Calle 24 Latino Cultural District

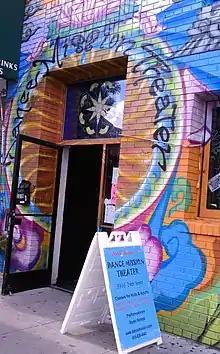
Dance Mission Theater is recognized as a legacy business in Calle 24.

Galería de la Raza, a legacy organization within the Calle 24 Latino Cultural District, was a key gathering and organizing hub for Central American Solidarity Movements of the 1970 and 1980s. Pro-Sandinista protesters, gathered at the 24th Street and Mission Bart station area in the 1980s, would refer to the area as “Plaza Sandino.” Potrero del Sol Park is also known as “La Raza park” from its time in the 1970’s as a major gathering spot for lowriders. The area that would later become the Calle 24 Latino Cultural District also welcomed Latinos displaced by gentrification from neighboring districts, Noe Valley, Castro, and northern Mission areas throughout the 1970’s. The area is seen as the birthplace of Latin Rock and former home of Carlos Santana.